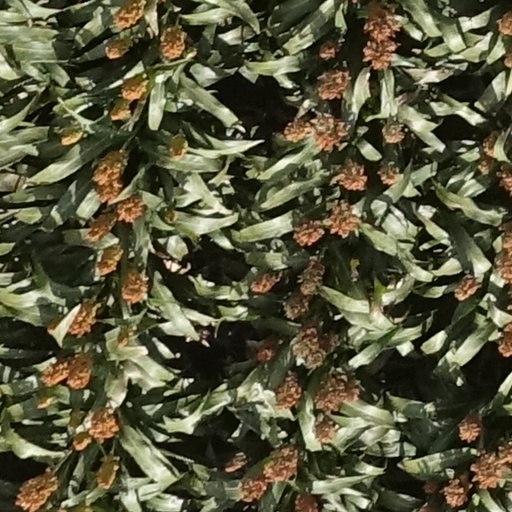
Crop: sorghum